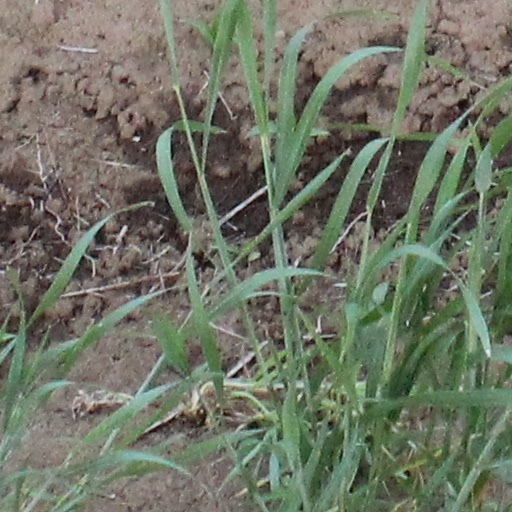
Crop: wheat